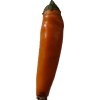
Label: pepper